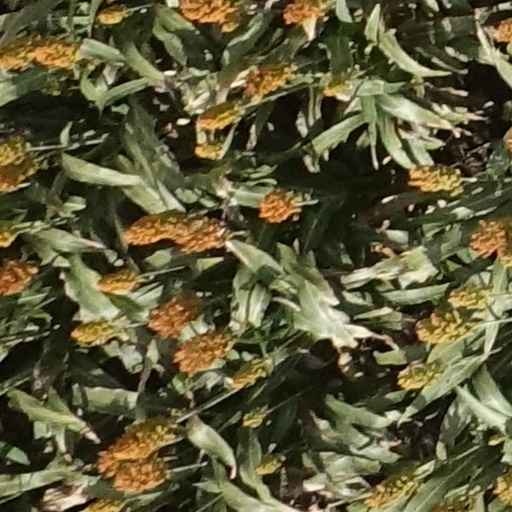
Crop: sorghum